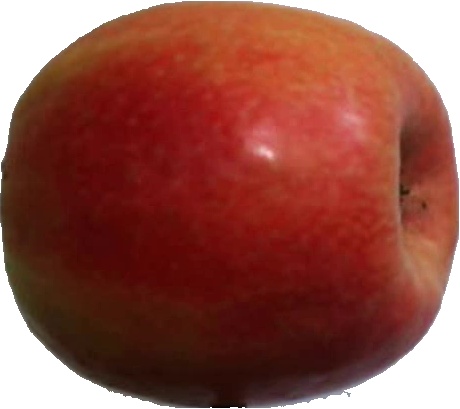
Label: apple_pink_lady_1